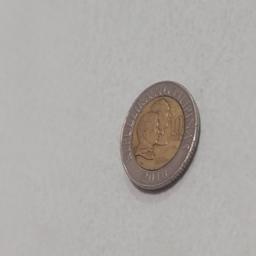
Label: 10_Old_Front